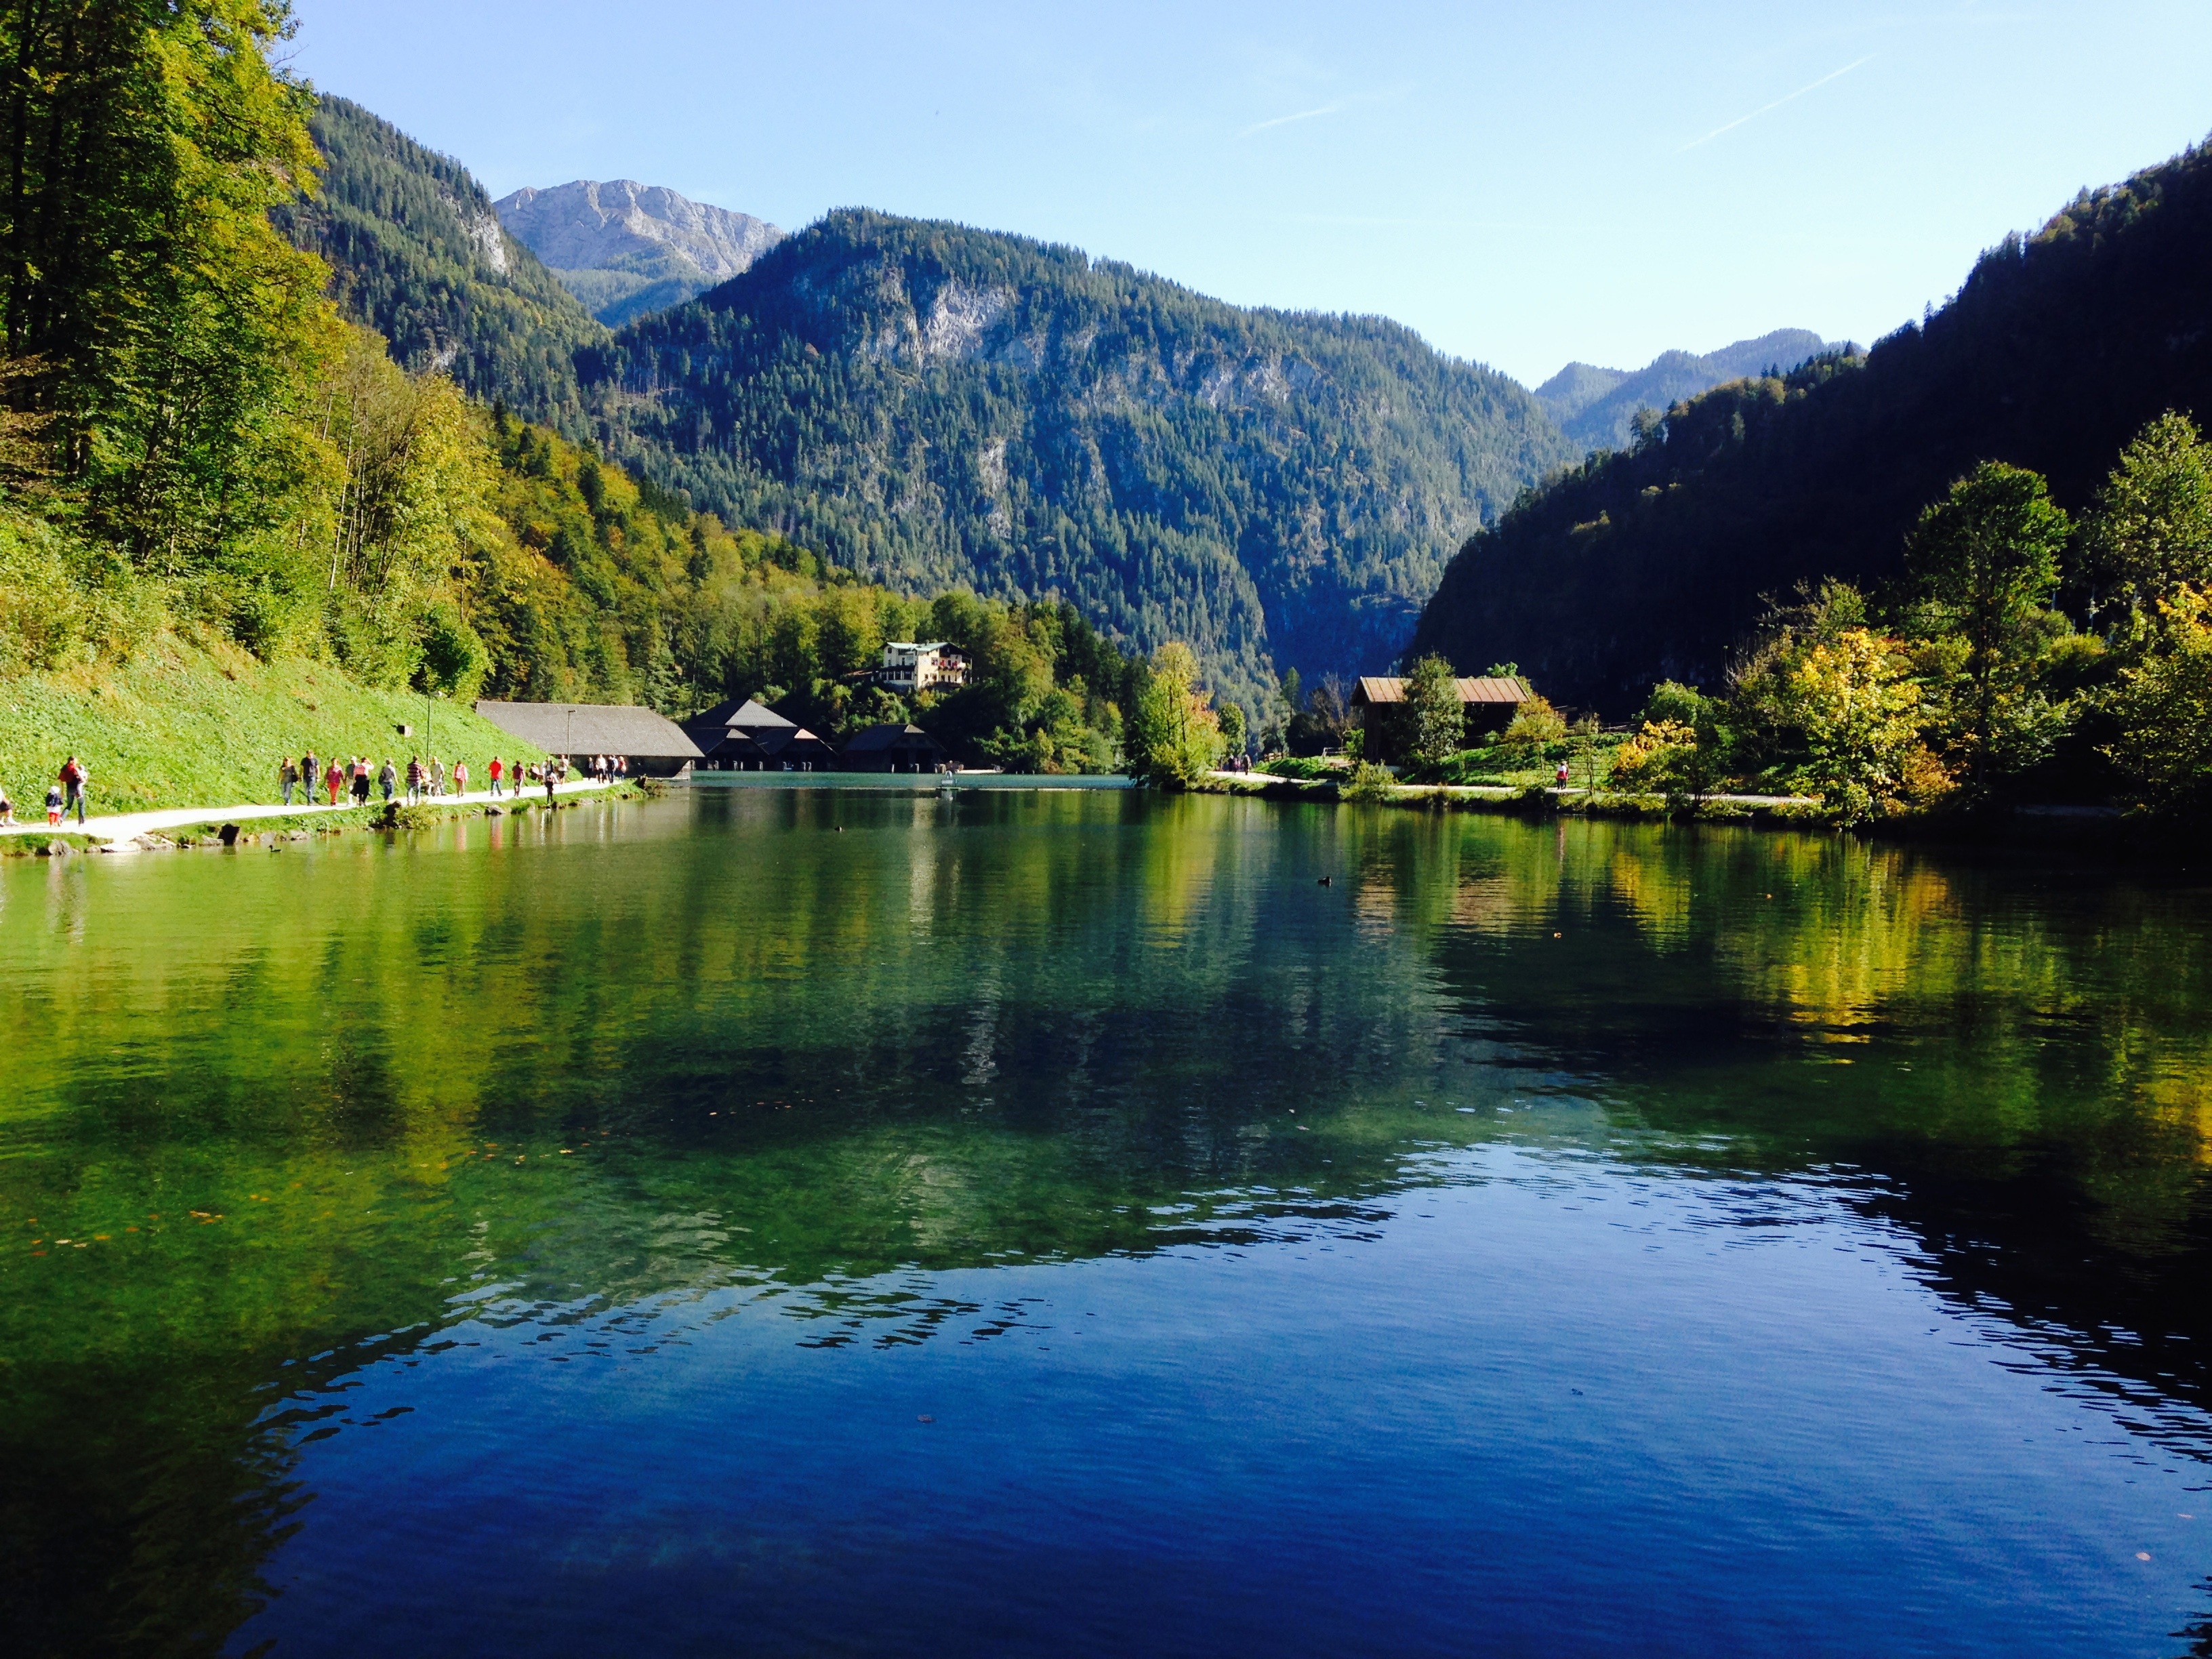
landscape, tree, water, nature, wilderness, mountain, plant, sky, leaf, lake, river, mountain range, summer, pond, inlet, reflection, holiday, fjord, reservoir, leisure, highland, body of water, bank, cool image, holidays, alps, bavaria, fell, cool photo, loch, watercourse, recovery, tarn, nature reserve, lake district, hill station, biome, computer wallpaper, water resources, konigssee, mount scenery